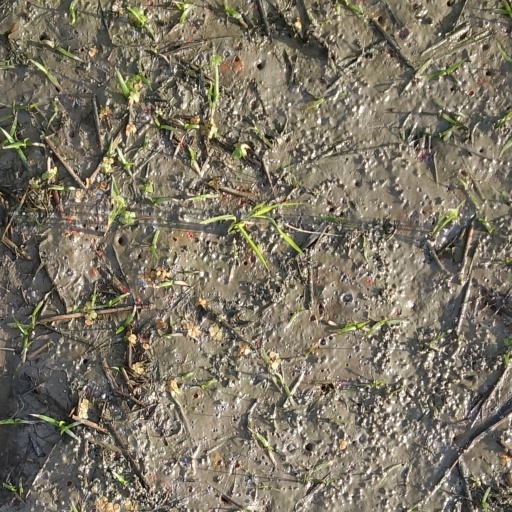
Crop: rice